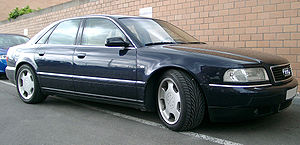
Audi A8 / Audi A8 (type D2/4D)
Audi A8 '94−'99
Audi A8 er en luksusbil fra Audi og efterfølgeren for Audi V8. En stor del af teknikken bruges også i Volkswagen Phaeton.